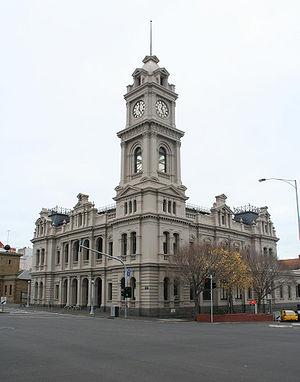
Geelong est une ville d'Australie. C'est la deuxième plus grande ville de l'État du Victoria après Melbourne et l'une de ses principales villes portuaires. Geelong est situé sur la baie de Corio, à 75 kilomètres au sud-ouest de Melbourne. Elle compte 179 042 habitants en 2012.